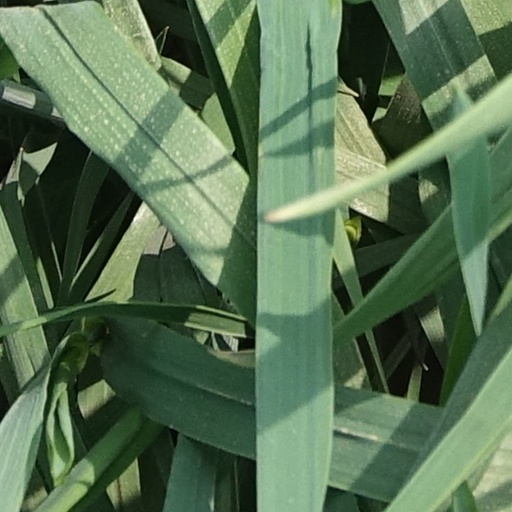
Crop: wheat